Thomas Charles Wright

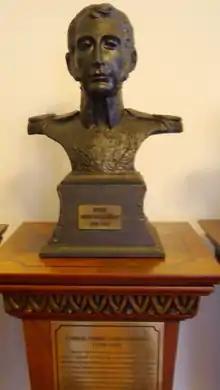
Admiral Wright bust in Guayaquil Navy Museum

In 1835, he was Comandante del Apostadero, later changed to Comandancia General de la Marina for many years. Translated to English, Commander-in-Chief of the Navy. He did not found the Ecuadorian Naval School, as often incorrectly cited. The college was named after him. He was the commanding officer of the Ecuadorian Naval Squadron before Ecuador became a Republic, as such he is considered a founding father of the Ecuadorian Navy. In this year he was also promoted to Army General of Division.